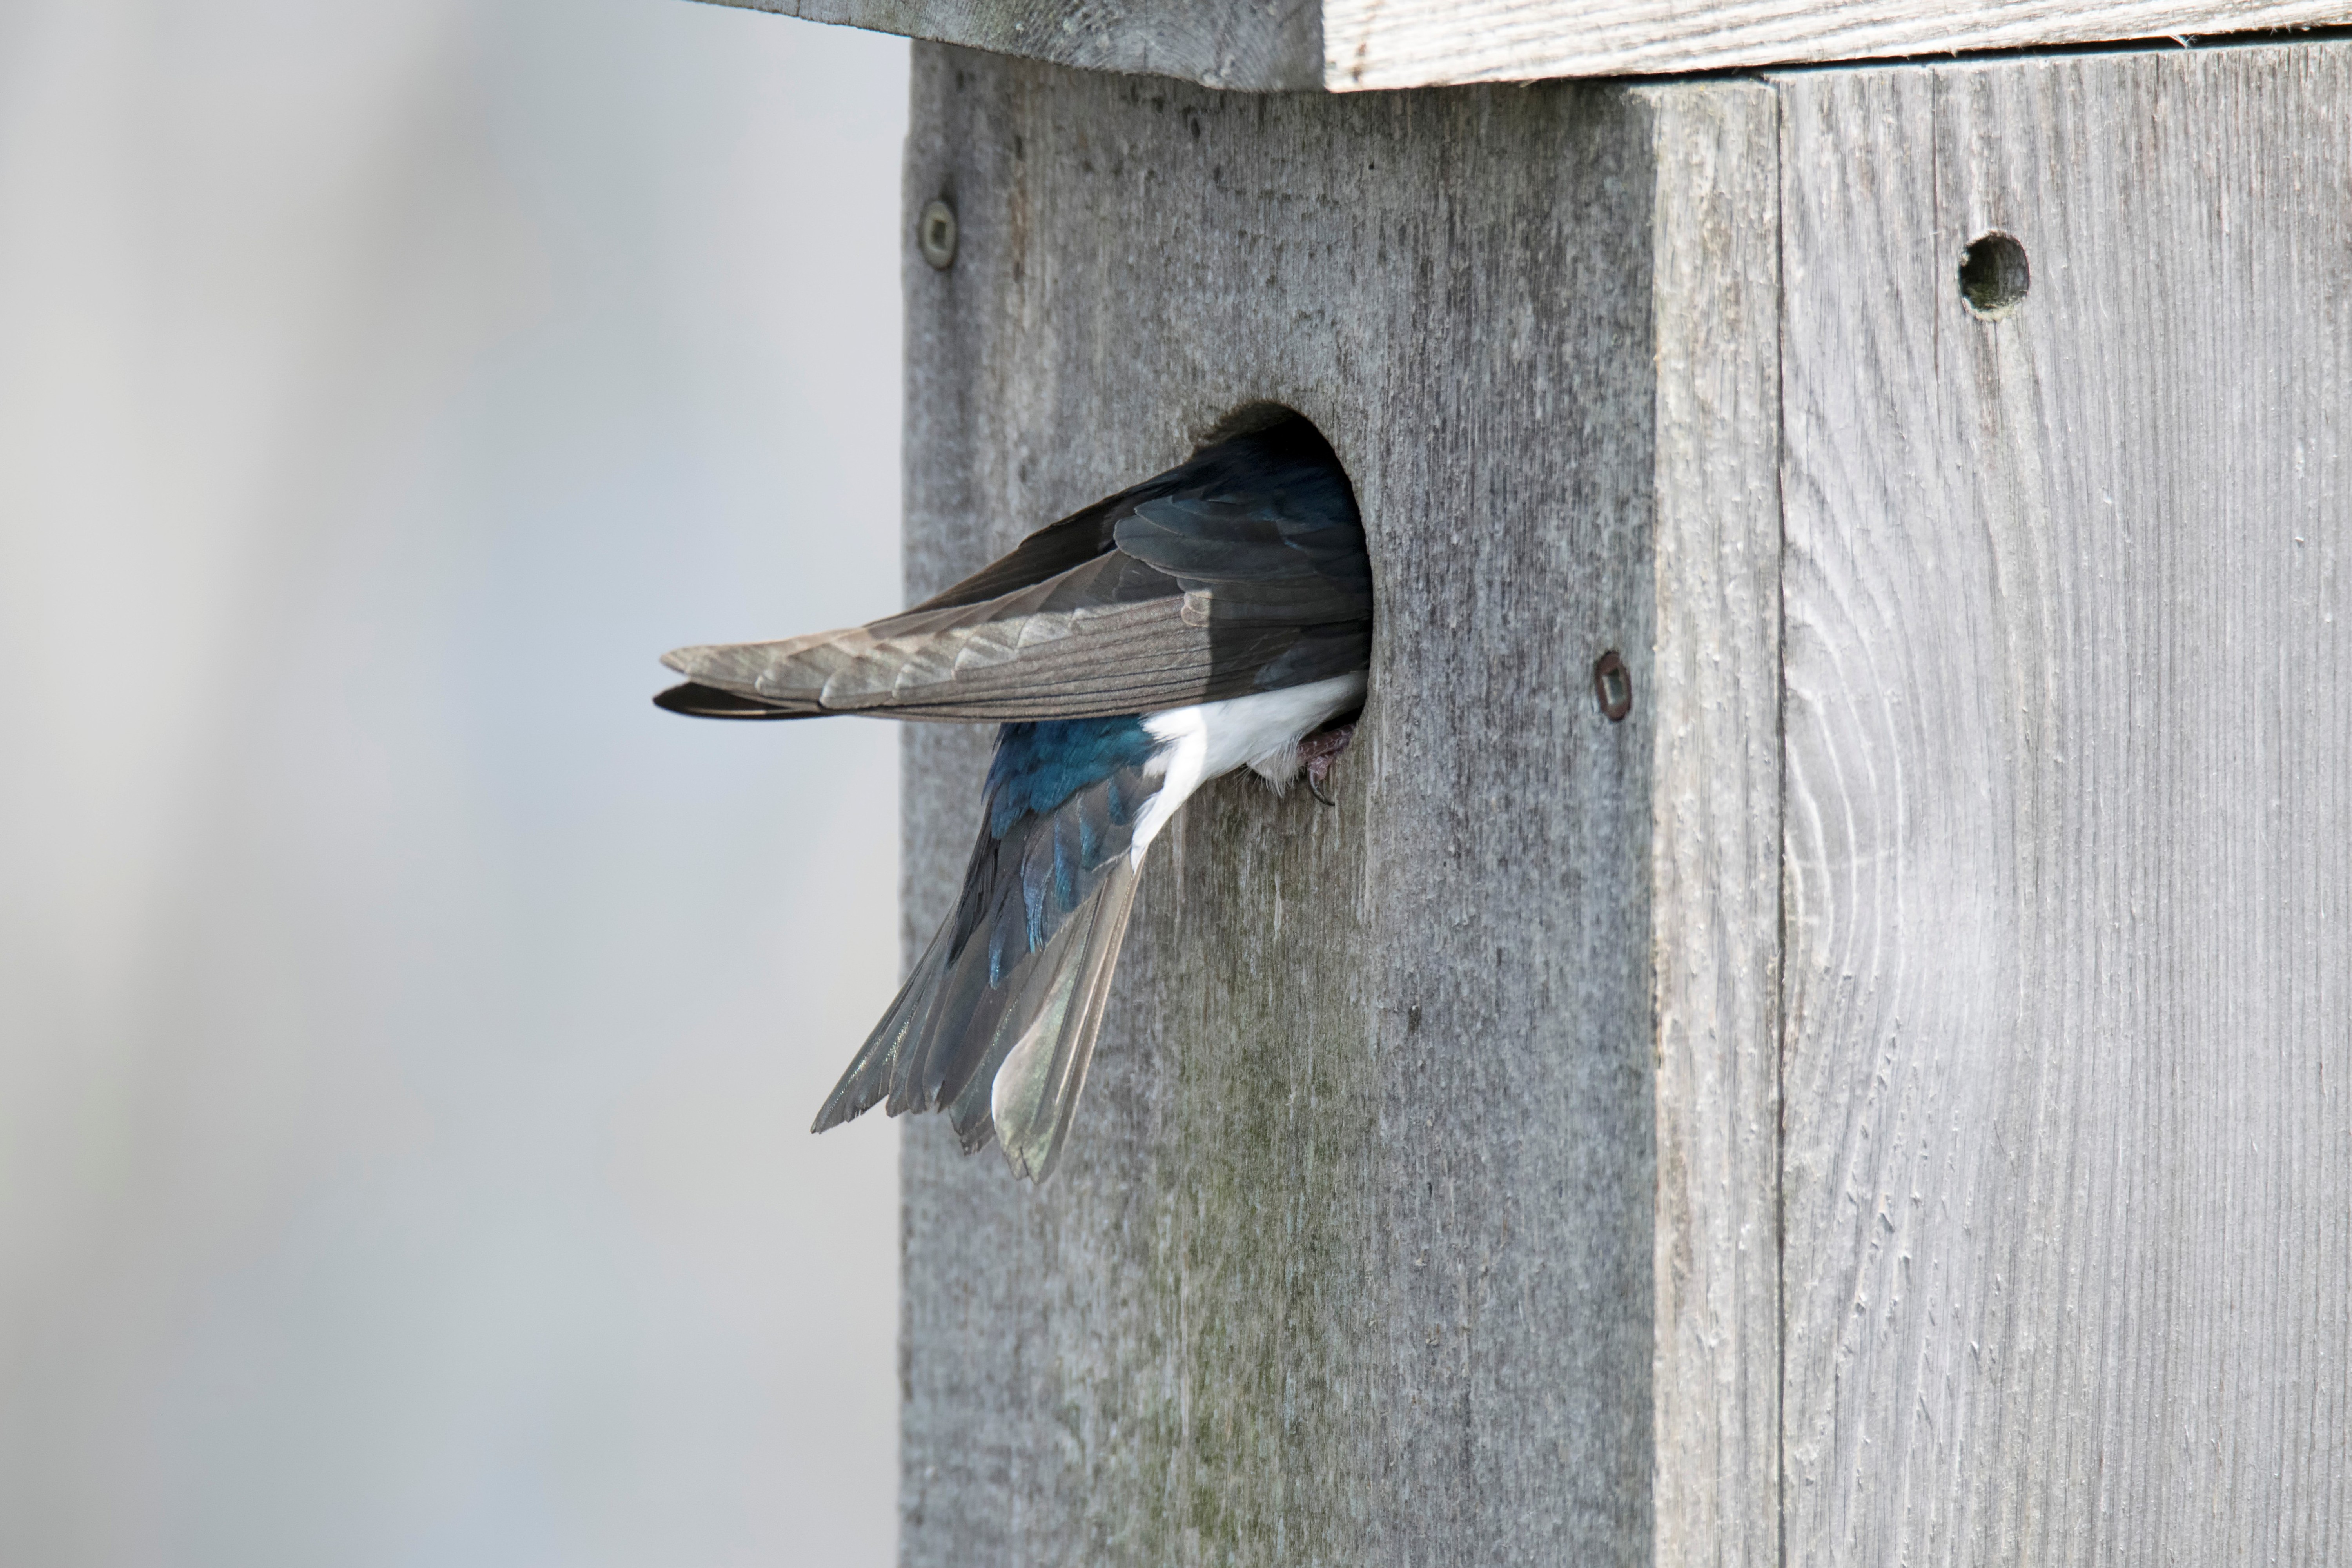
tree, bird, wing, blue, fauna, canada, vertebrate, quebec, bluebird, sherbrooke, oiseau, hirondelle, bicolore, swallow, perching bird